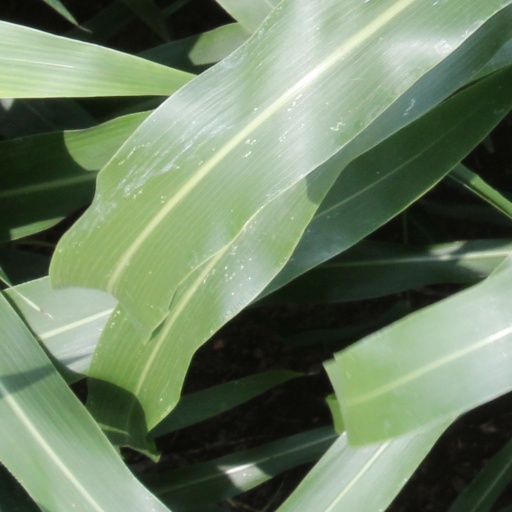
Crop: sorghum